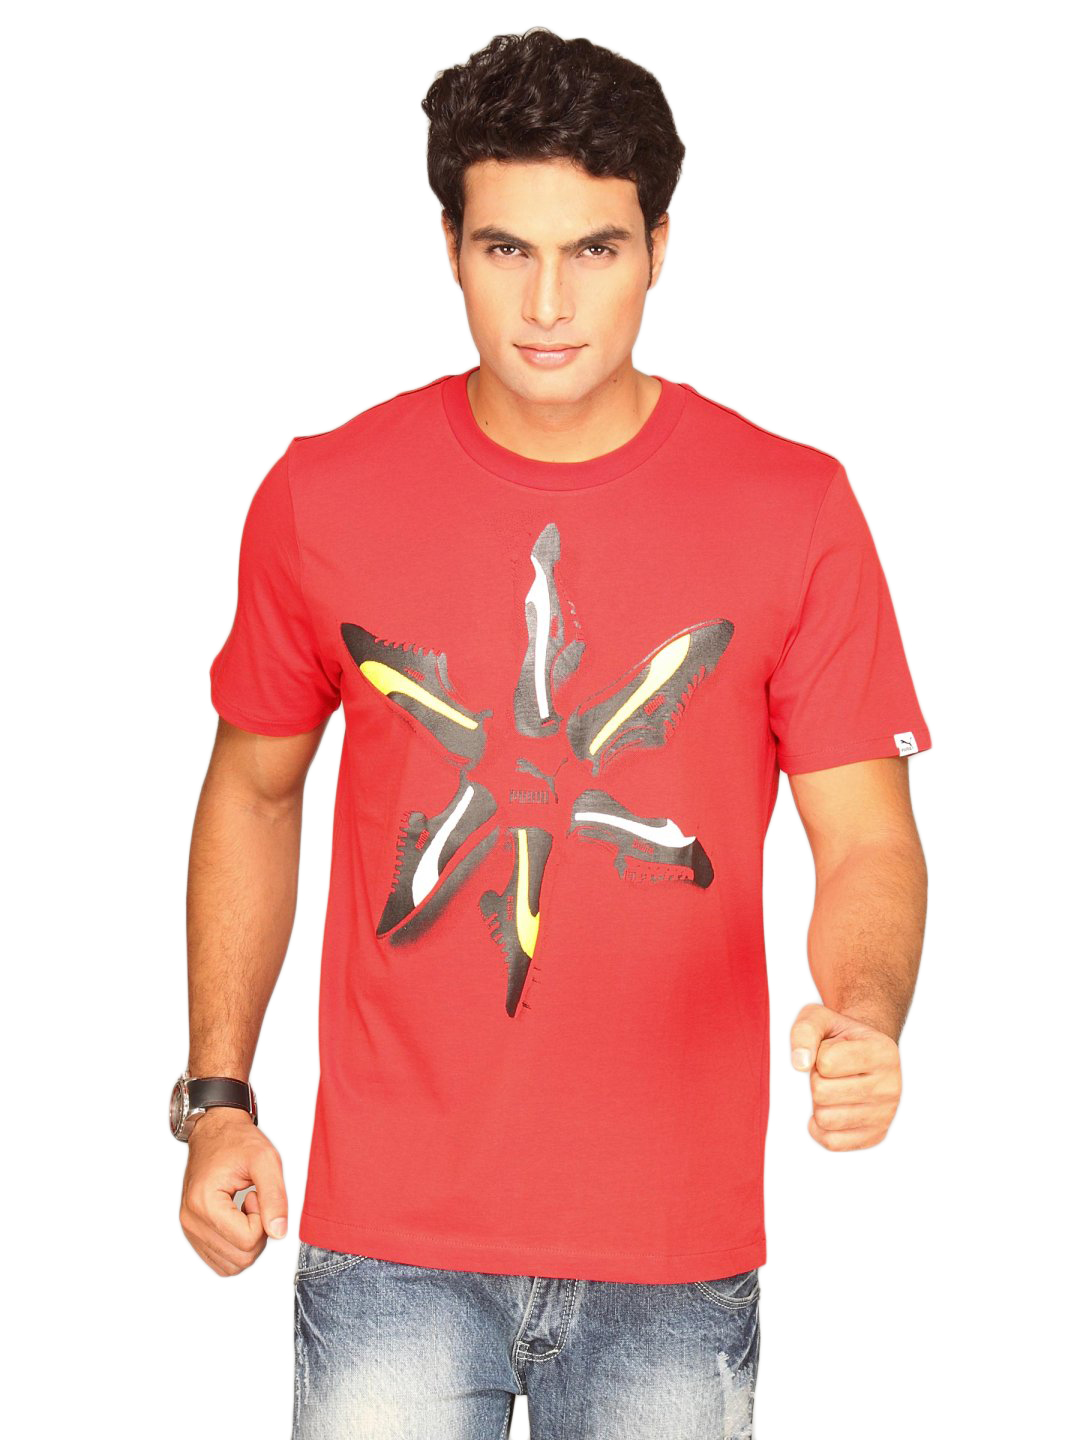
Puma Men's Heroes Graphic Red T-shirt
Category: Apparel / Topwear / Tshirts
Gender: Men
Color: Red
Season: Summer 2011
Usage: Casual